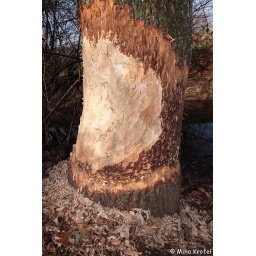
oak tree gnawed by European beaver Castor fiber on the water bank in Dolenjska Slovenia